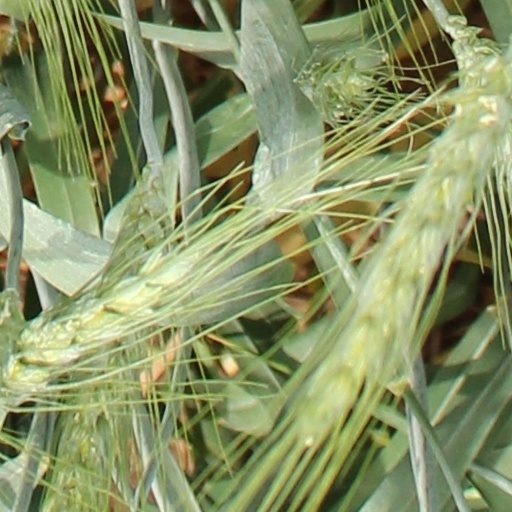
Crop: wheat